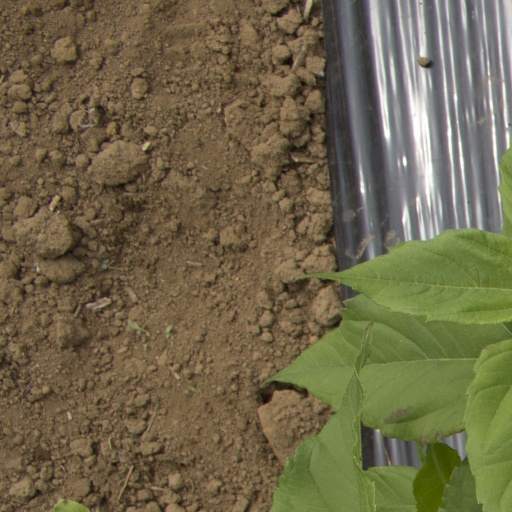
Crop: Jerusalem artichoke